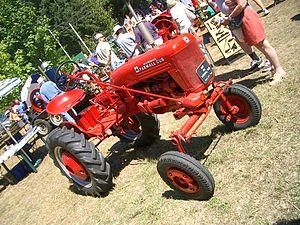
Farmall est un modèle, puis une série de tracteurs agricoles produits par la firme américaine International Harvester. Ils furent les premiers tracteurs multi-usages à roues avant rapprochées, disposition qui accroissait leur manœuvrabilité et fut rapidement adoptée par d'autres fabricants. Créée en 1923, la marque a été abandonnée en 1973.